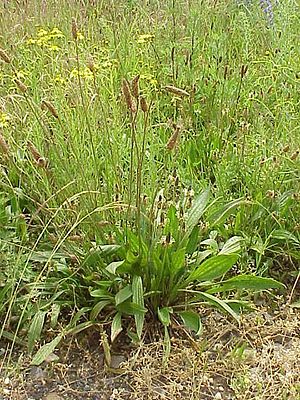
Vejbred-familien
Lancetbladet Vejbred (Plantago lanceolata).
Lancetbladet Vejbred (Plantago lanceolata).
Vejbred-familien er en familie inden for planteriget. Efter grundige undersøgelser har Angiosperm Phylogeny Group konkluderet, at Vejbred-familien skal udvides til at omfatte mange af de slægter, der tidligere var anbragt i Maskeblomst-familien. På den måde består Vejbred-familien nu af ca. 90 slægter og ca. 1700 arter. Den største slægt er Ærenpris med ca. 450 arter, deriblandt arterne fra de tidligere selvstændige slægter Hebe, Parahebe og Synthyris.